Coventry ring road

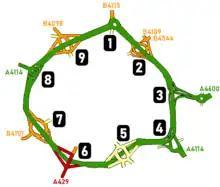
Line-drawn map showing the ring road in green and the numbered junctions, including the layout of each junction and small sections of roads leading away from the junction, with roads coloured green, orange, red or yellow depending on the class of road

The ring road forms a complete dual-carriageway loop around the city centre of Coventry, with the designation A4053 in the Great Britain road numbering scheme. It is in length and is a primary route throughout. The road encloses an area containing the old and new Coventry Cathedrals, much of Coventry University, shopping areas such as the Upper Precinct, Lower Precinct, West Orchards and Cathedral Lanes, the medieval Spon Street and the Coventry Skydome.